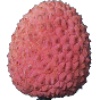
Label: Lychee 1